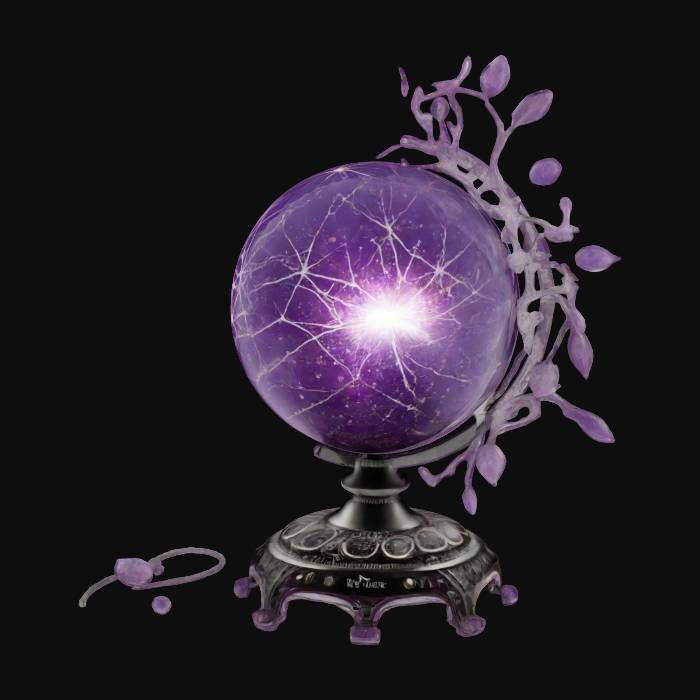
미적 점수 (1~10점): 3